I Still Know What You Did Last Summer

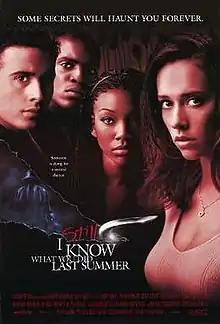
Theatrical release poster

I Still Know What You Did Last Summer is a 1998 slasher film directed by Danny Cannon and written by Trey Callaway. It is the sequel to "I Know What You Did Last Summer" (1997), and the second installment in the "I Know What You Did Last Summer" franchise. It stars Jennifer Love Hewitt, Freddie Prinze Jr. and Muse Watson, who reprise their roles from the first film, while Brandy, Mekhi Phifer, Bill Cobbs, Matthew Settle, Jennifer Esposito, Jack Black, Jeffrey Combs, and John Hawkes also star. The film takes place one year after the first film and again follows the character of Julie James (Hewitt), who wins a vacation to the Bahamas with her friend group. During their vacation, they are targeted by a killer. The film is an international co-production between the United States, Mexico and Germany.